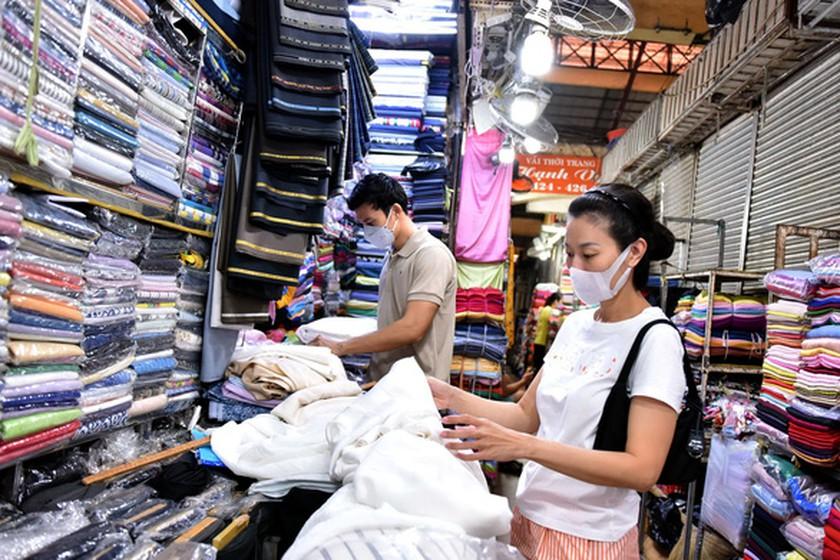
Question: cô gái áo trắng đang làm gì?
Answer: cô gái áo trắng đang lựa quần áo